AZ Alkmaar

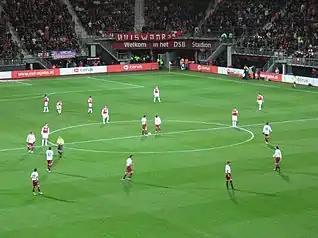
AZ versus Larissa in a 2007–08 UEFA Cup match

Also in 1964, the brothers Cees and Klaas Molenaar, former players and trainers for KFC and owners of a growing appliance store chain, sought to create a powerful football team in Zaanstreek by merging the two local professional teams: KFC and Zaanlandsche Football Club. After the ZFC leadership thwarted this attempt, the Molenaars successfully merged FC Zaanstreek with Alkmaar '54 in 1967. FC Zaanstreek had finished 7th and Alkmaar '54 12th in 1966–67 Eerste Divisie. The team would be based in Alkmaar, though the second team originally trained and played in Koog aan de Zaan.